California mission project

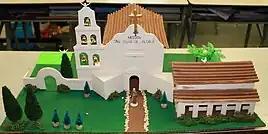
Diorama of Mission San Diego de Alcalá made by a California elementary school student

The California mission project is an assignment done in California elementary schools, most often in the fourth grade, where students build dioramas of one of the 21 Spanish missions in California. While not being included in the California Common Core educational standards, the project was vastly popular and done throughout the state. The popularity of the project has declined due to scrutiny on what the assignment teaches students about the treatment of indigenous Californians in the California Spanish missions.